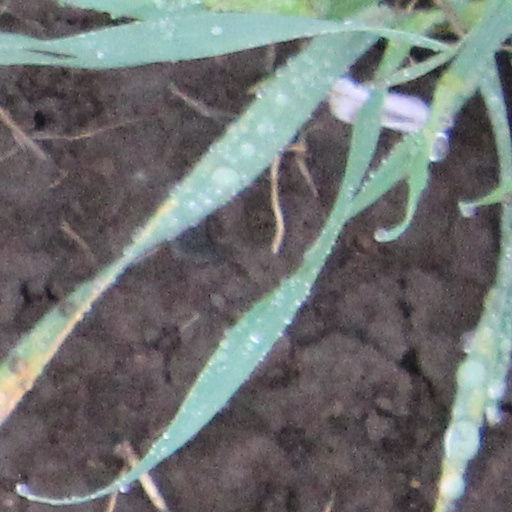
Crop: wheat